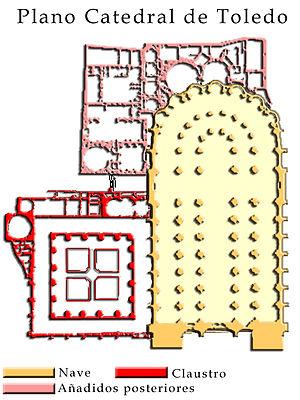
La cathédrale Sainte-Marie de Tolède est le siège de l'archevêque de Tolède qui possède le titre de primat d'Espagne, et ce depuis les Wisigoths qui avaient fait de la ville leur capitale politique et religieuse. L'édifice actuel fut bâti en style gothique à compter de 1226, à l'emplacement de l'ancienne grande mosquée de la cité. Aujourd'hui encore, la cathédrale de Tolède domine la ville impériale de sa haute flèche, et appartient au cercle des plus prestigieuses cathédrales espagnoles. Elle est classée sur la liste du patrimoine mondial de l'UNESCO depuis 1986, au même titre que l'ensemble du centre historique de la ville.
L'architecture gothique en Espagne se répandit à la fin du XIIᵉ siècle, assez rapidement après sa naissance en France. Sa consolidation fut lente, combinant à ses débuts les éléments architecturaux romans et gothiques. Dès ses débuts et jusqu'à la période du haut gothique, l'architecture espagnole resta fidèle aux modèles français. Cependant, certaines caractéristiques, comme la persistance plans au sol de style romans ou la conservation d'éléments décoratifs d'influence mudéjar, conduisirent à la formation de variantes stylistiques locales, qui prirent de l'importance à la fin du XIIIᵉ siècle et durant le XIVe, lorsque apparut une grande différenciation dans les formes architecturales et décoratives régionales. Le développement de l'architecture en Espagne durant ces siècles reflète les différentes circonstances historiques auxquelles étaient assujettis les différents royaumes de la péninsule. Ainsi, la développement du gothique dans le sud de l'Espagne actuelle fut tardif, alors que la prospérité économique de la Catalogne stimula les constructions civiles de cette zone.